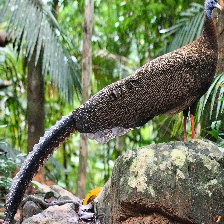
Species: GREAT ARGUS
Scientific name: ARGUSIANUS ARGU